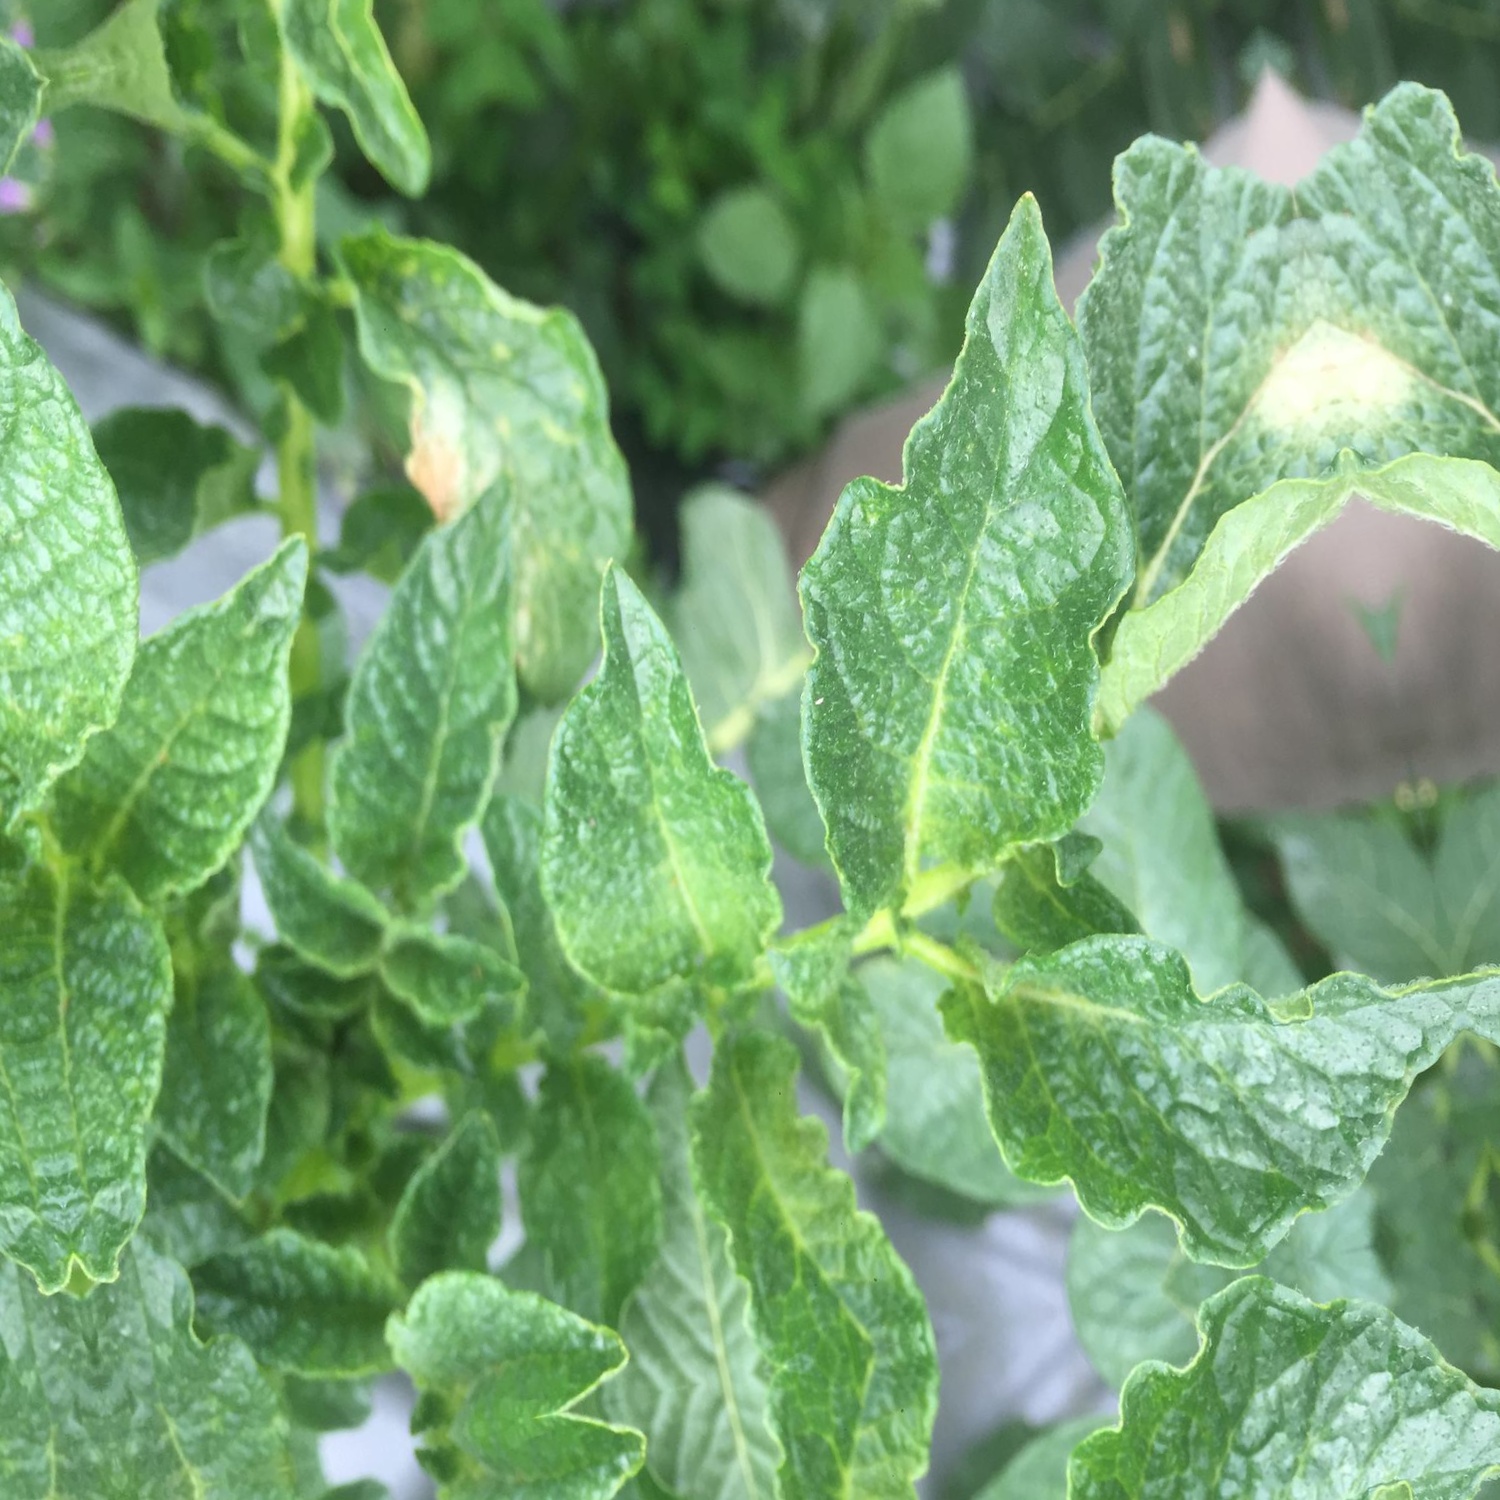
Etiqueta: Virus